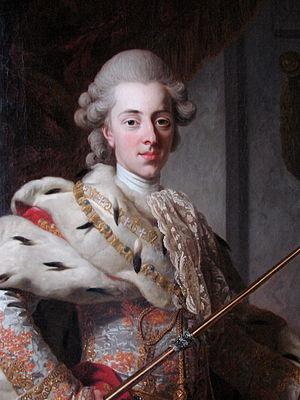
Royal Affair ou Liaison royale au Québec est un film dramatique historique dano-tchèque, coécrit et réalisé par Nikolaj Arcel, sorti en 2012.